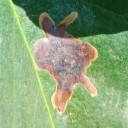
Label: Miner